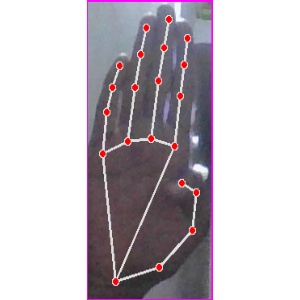
अक्षर: झ